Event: Nepal Earthquake
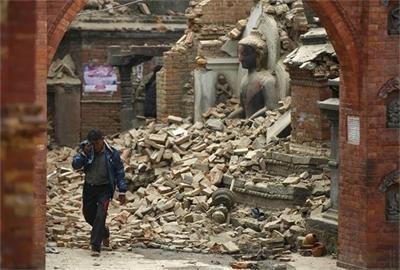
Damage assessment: damage